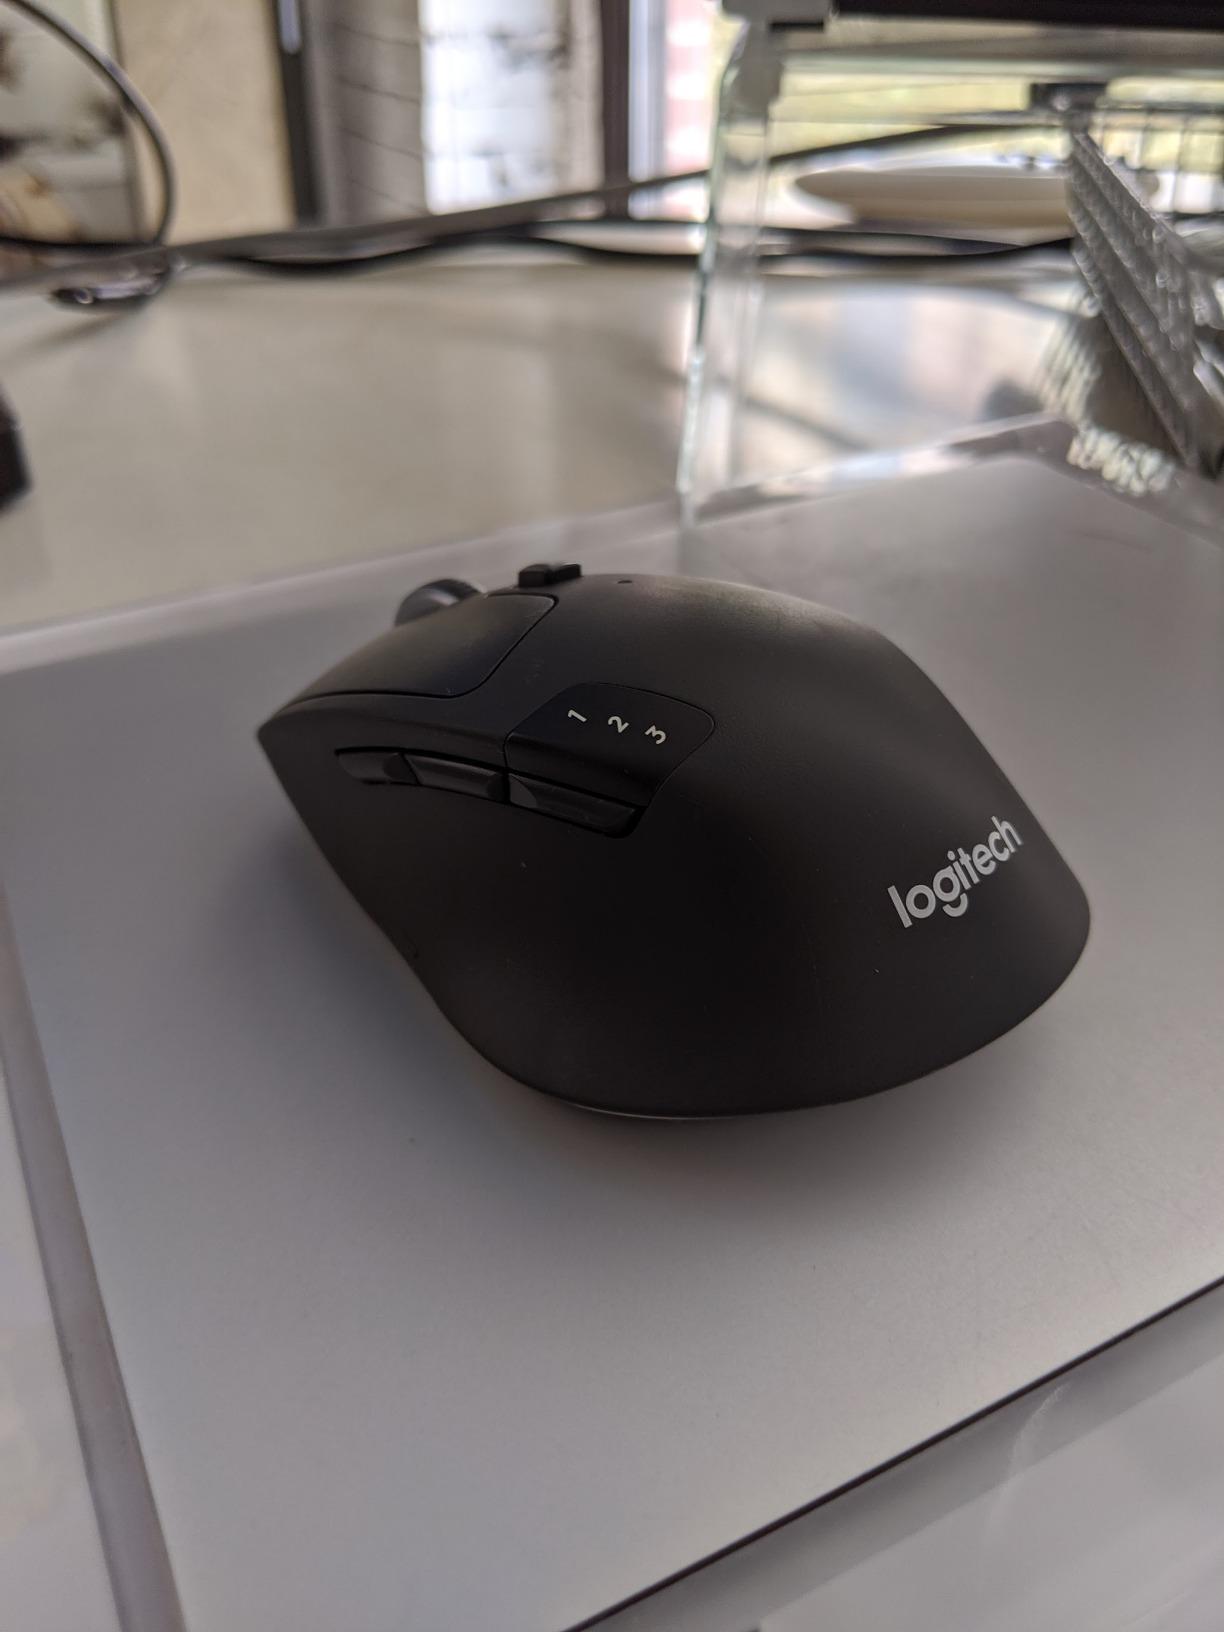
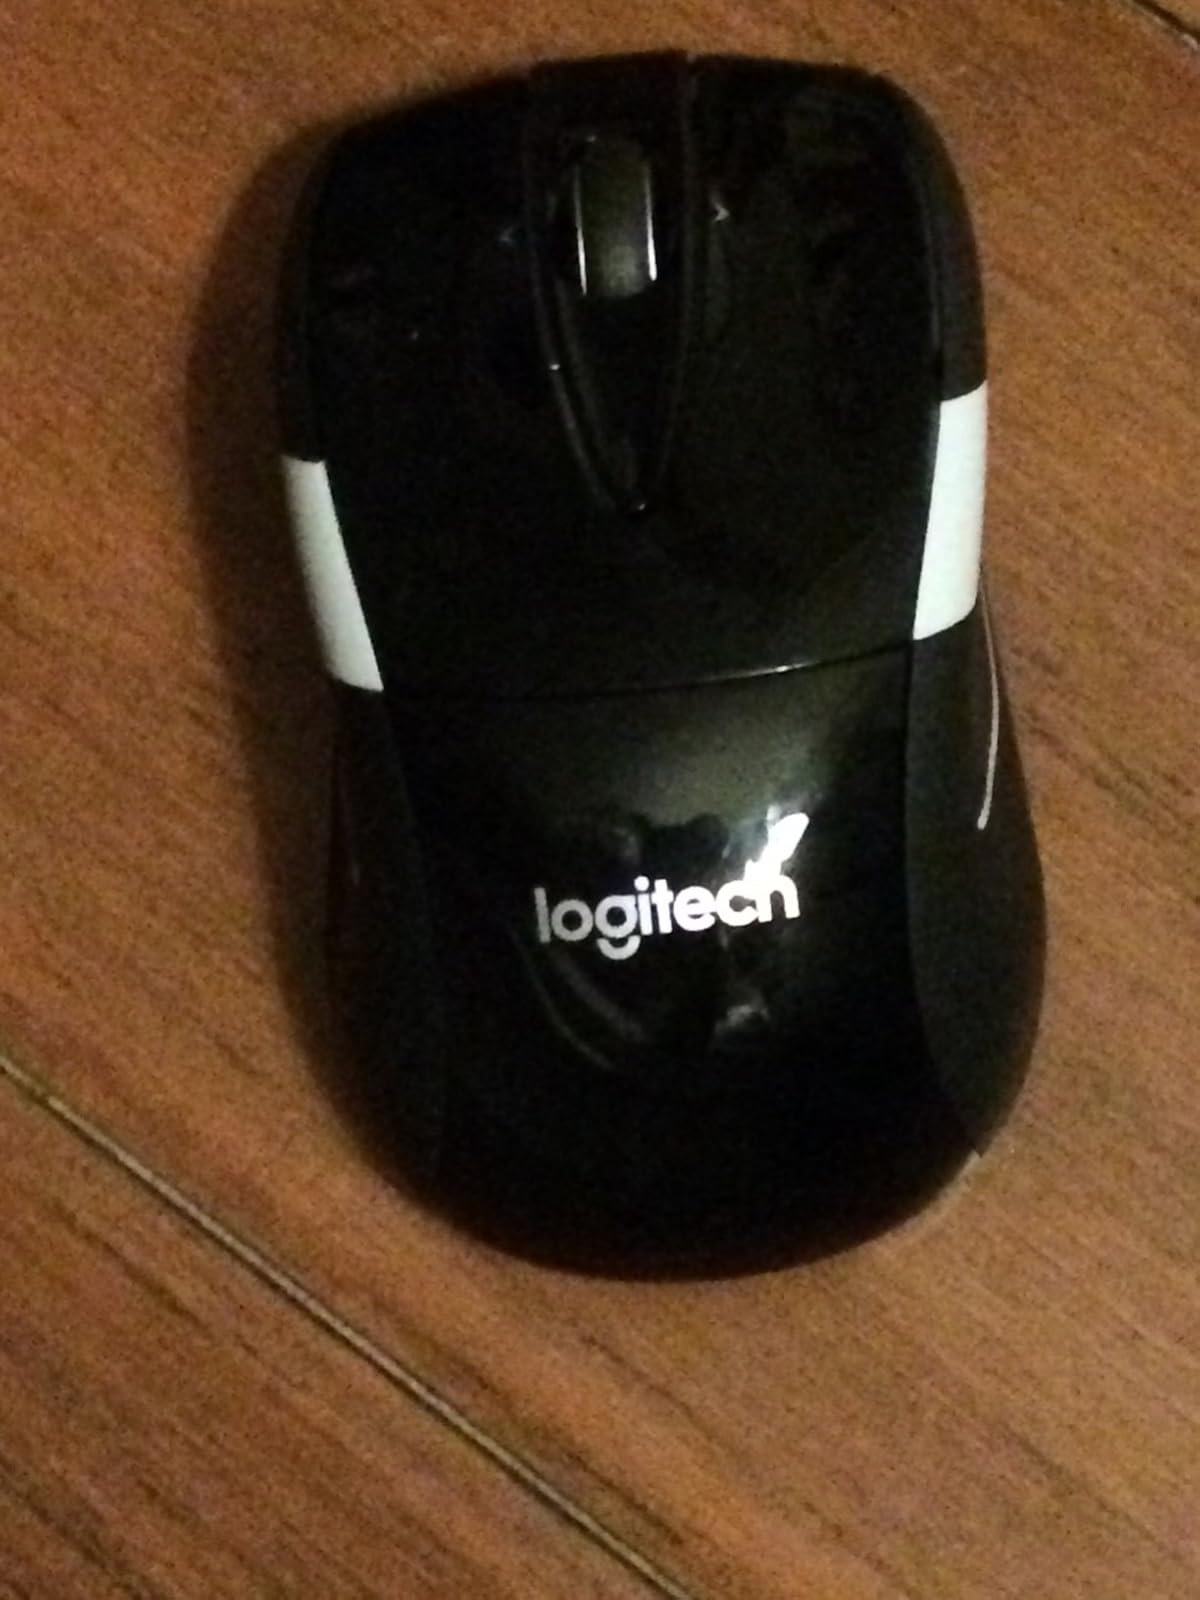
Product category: mouse
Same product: no